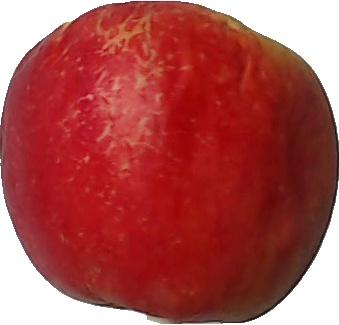
Label: apple_red_yellow_1